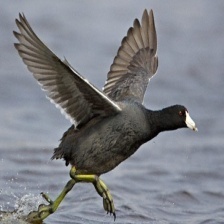
Species: AMERICAN COOT
Scientific name: FULICA AMERICANA